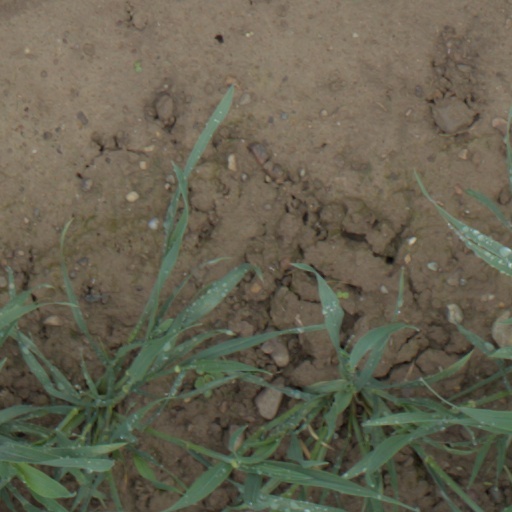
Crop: wheat